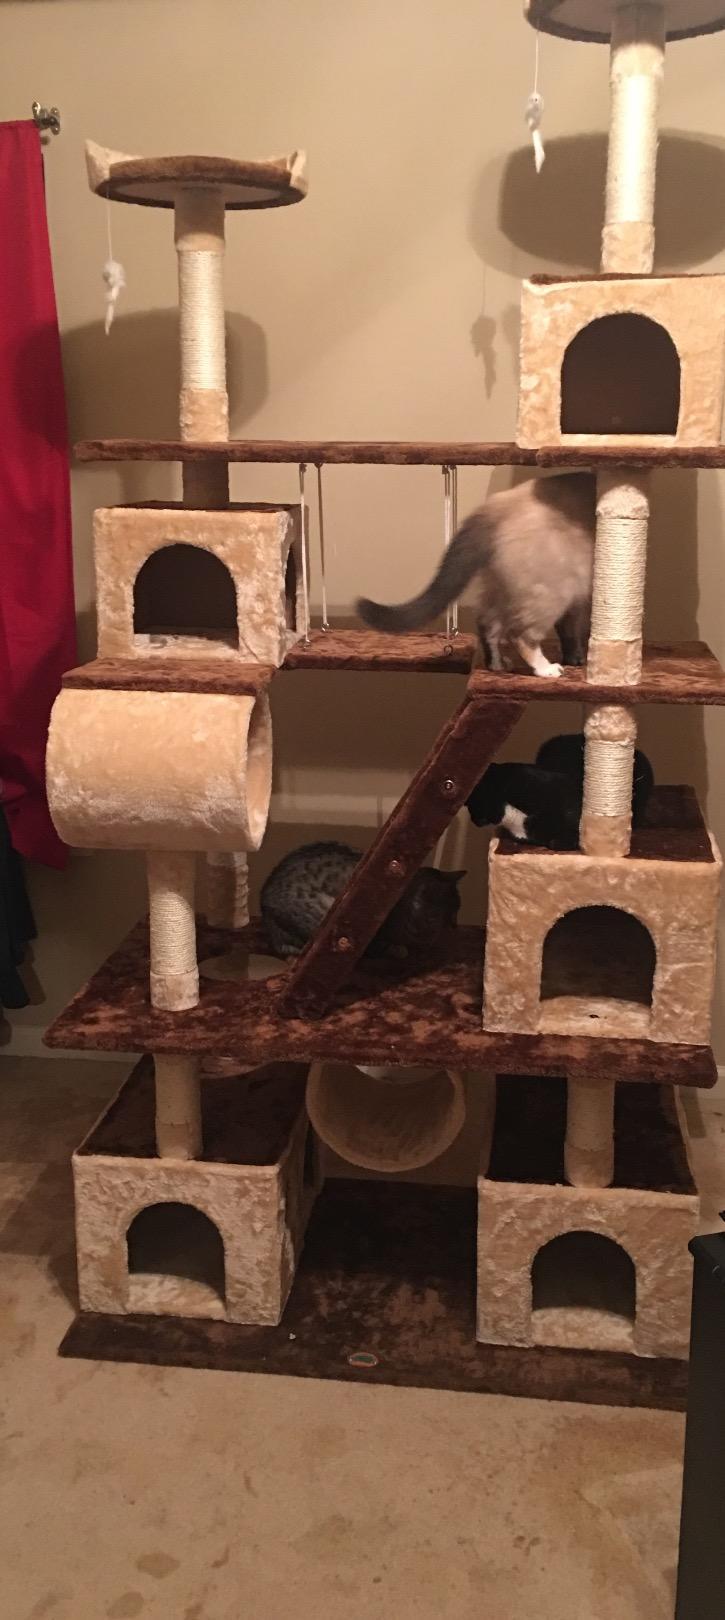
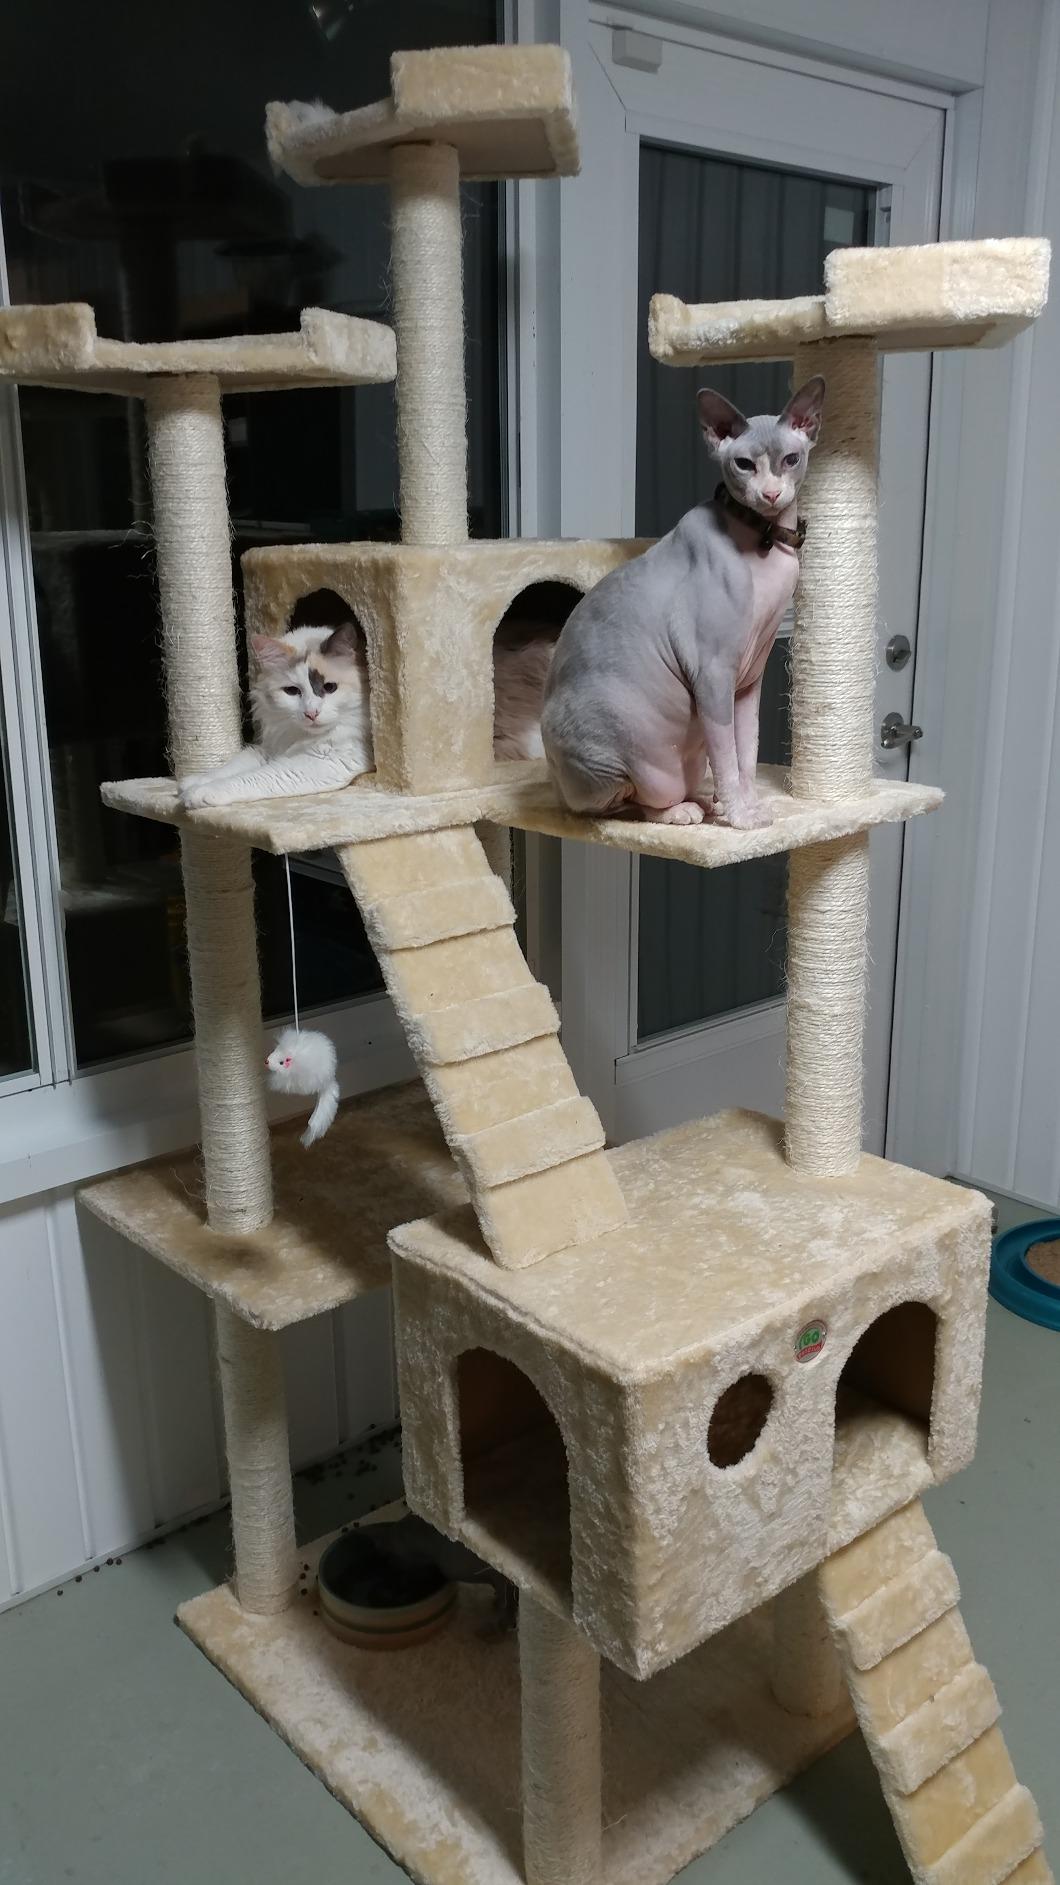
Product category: items_cat tree
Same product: no